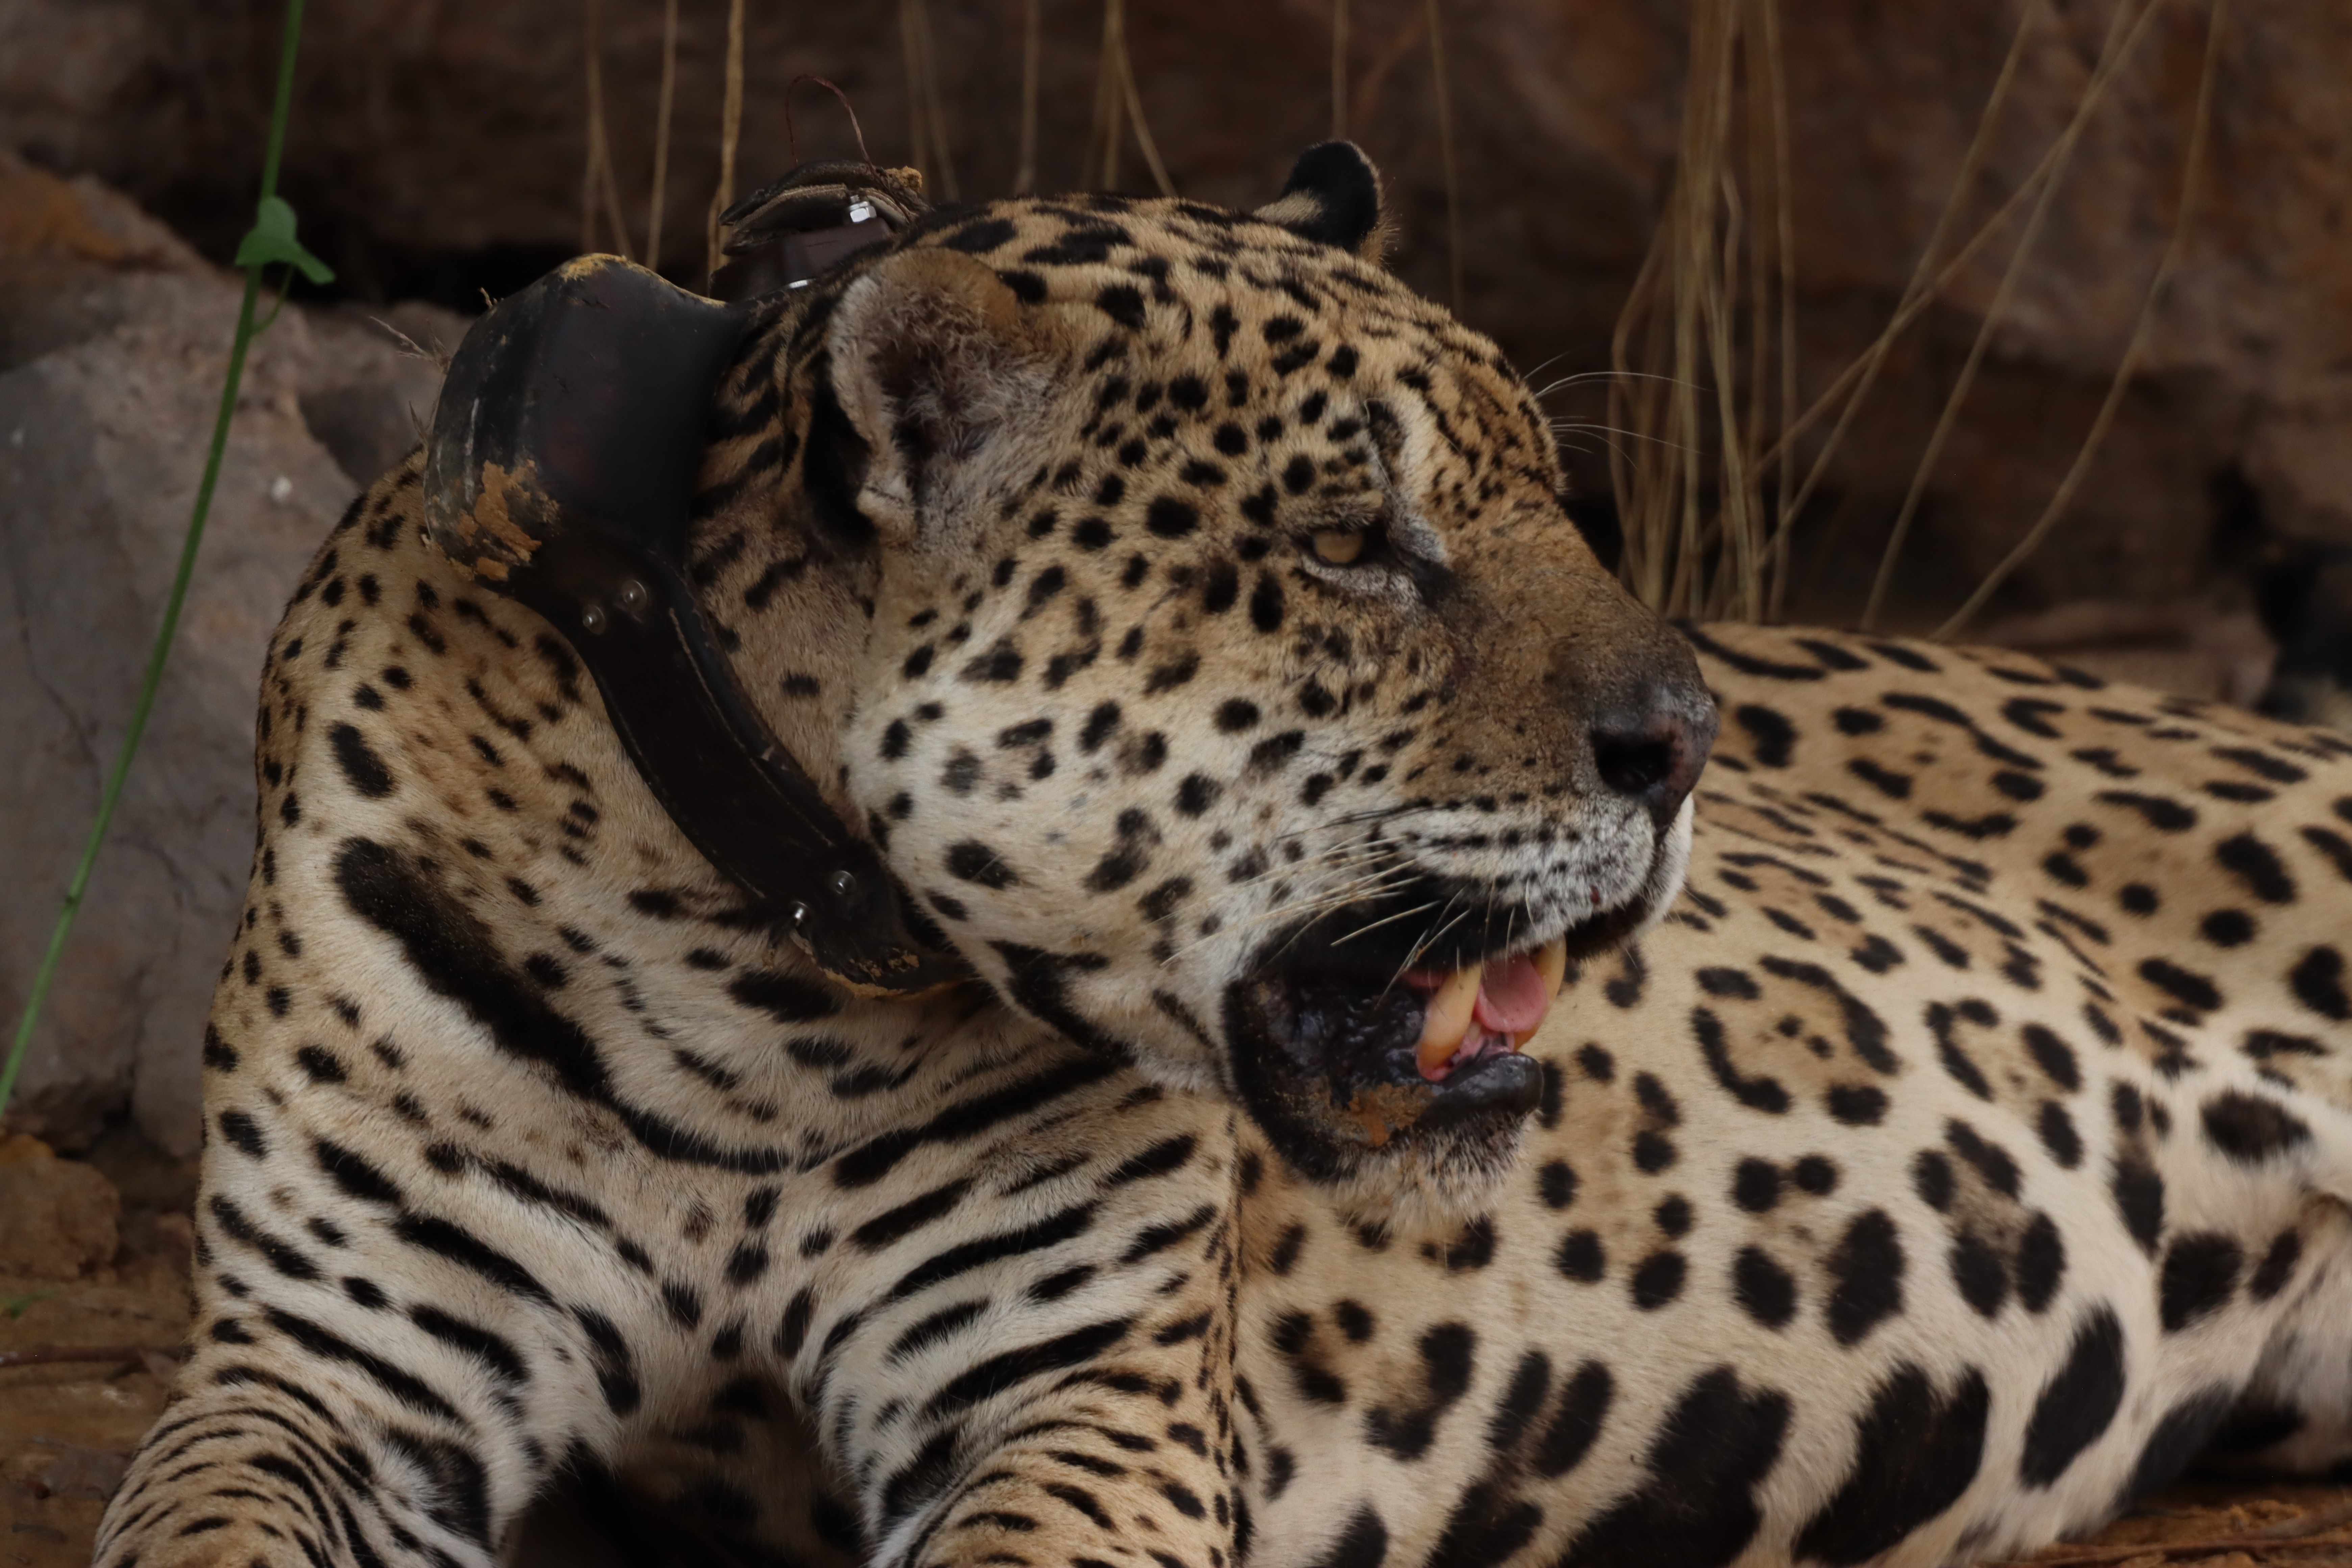
Jaguar: Ousado